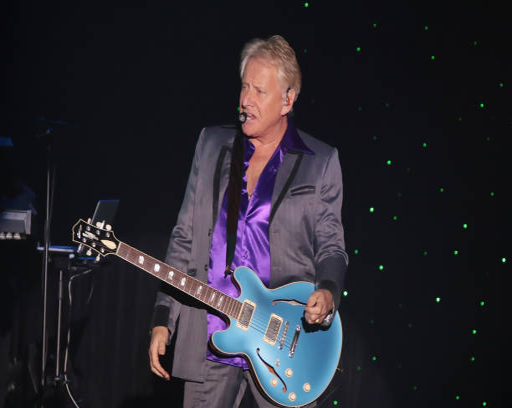
soft rock artist of the music group performs .